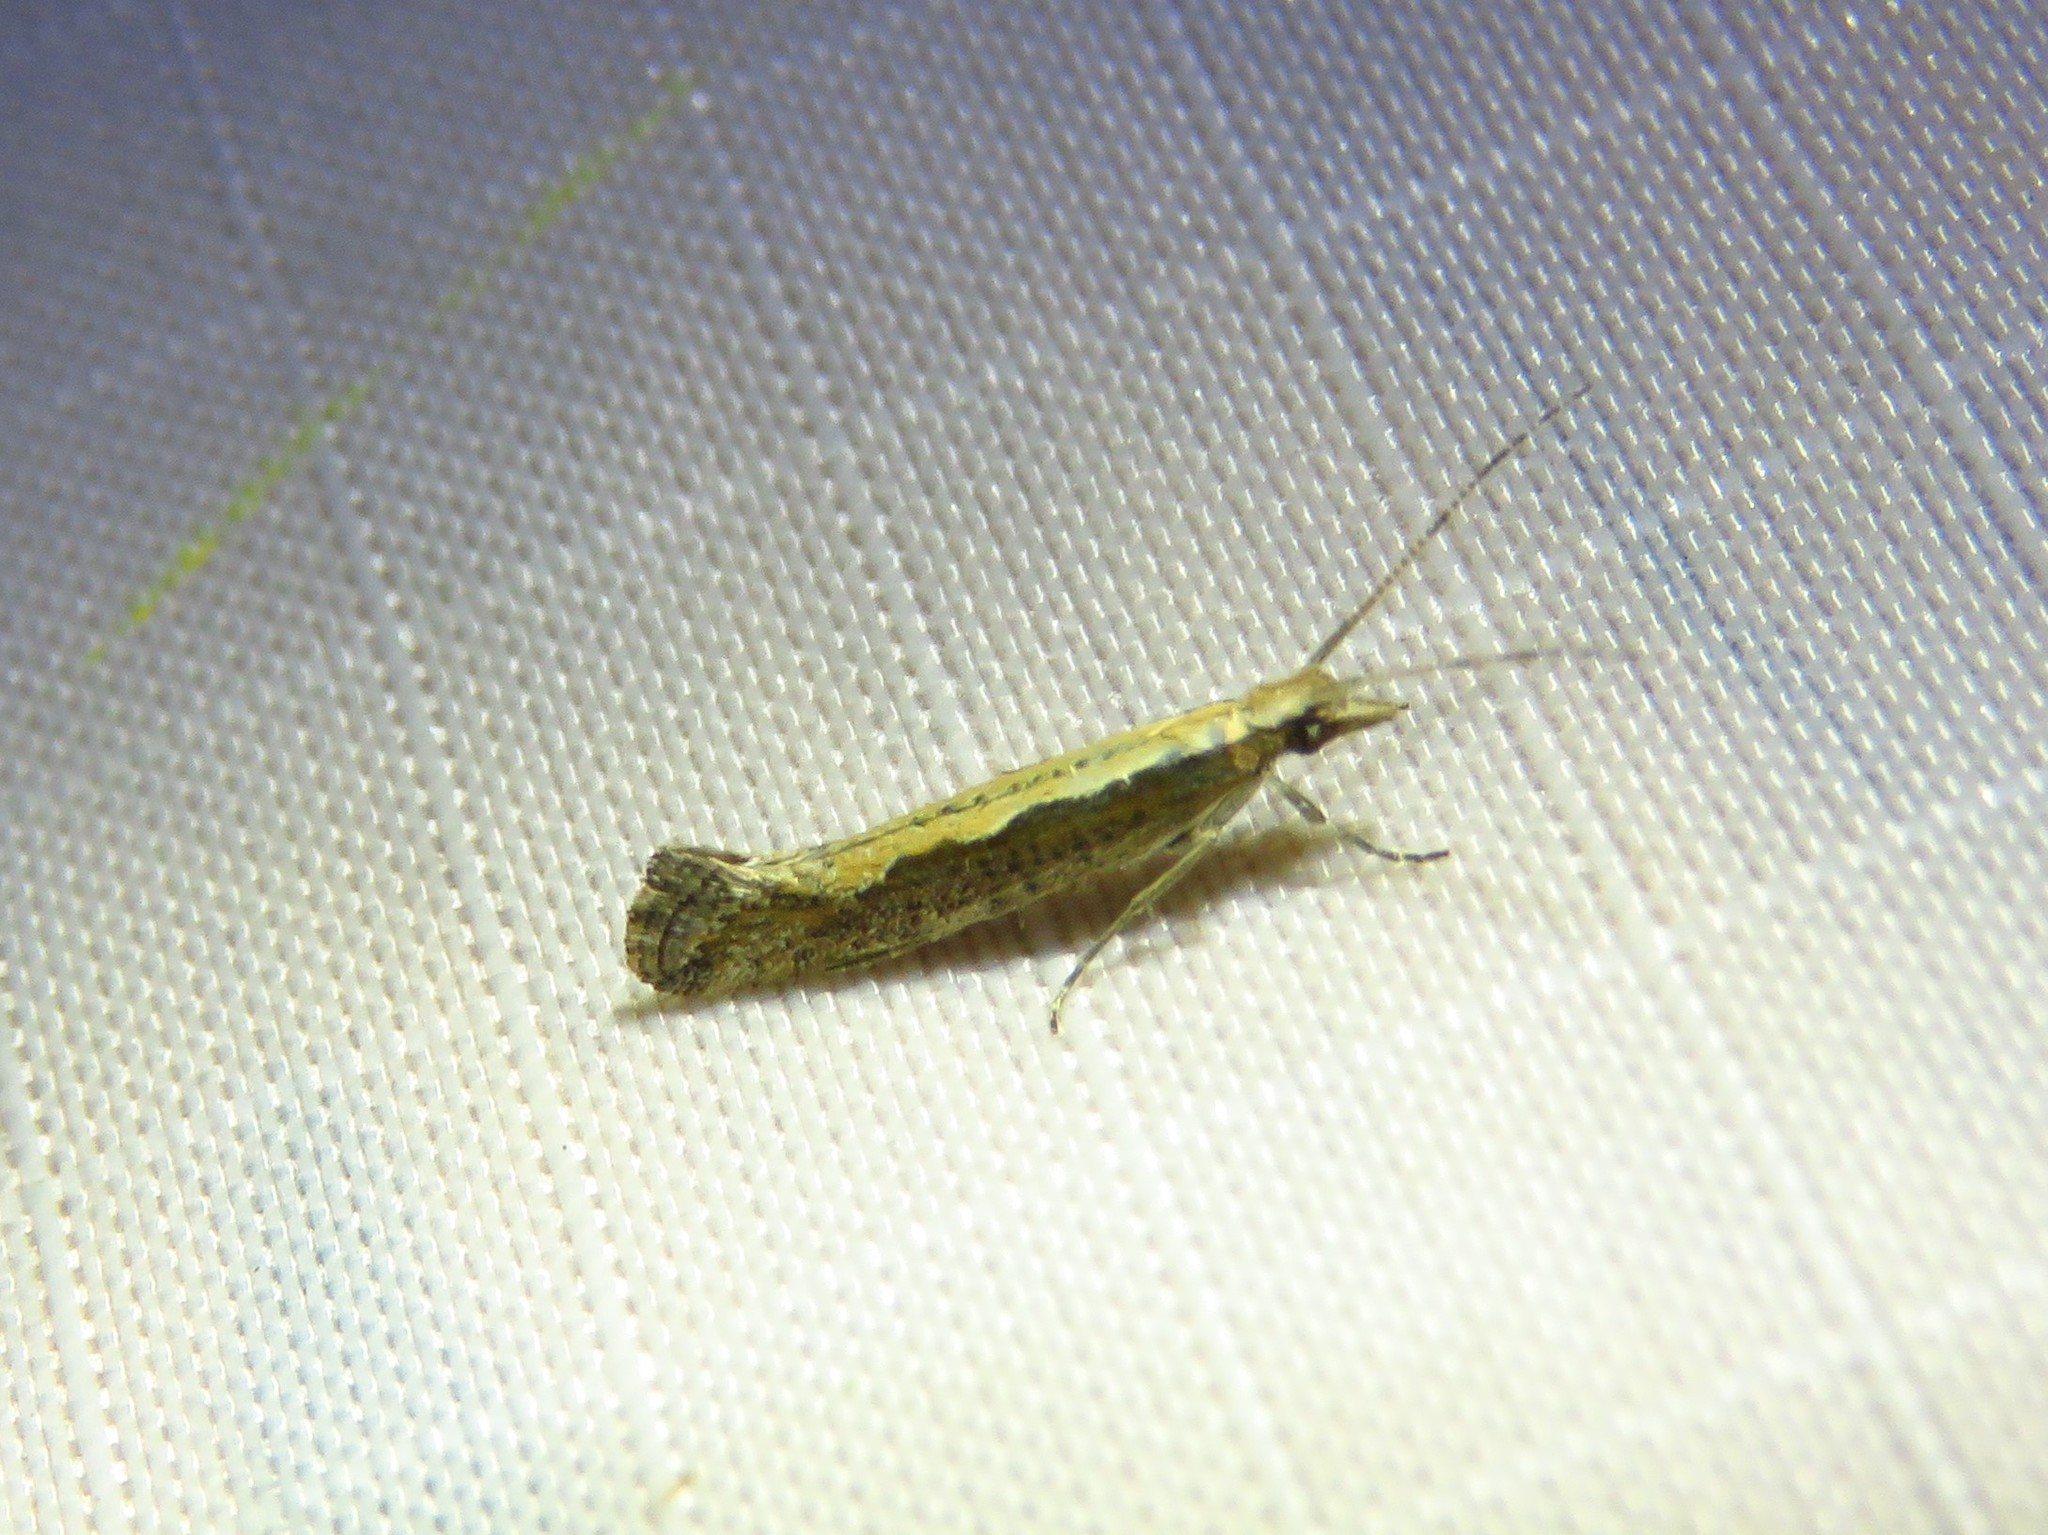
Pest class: diamondback_moth